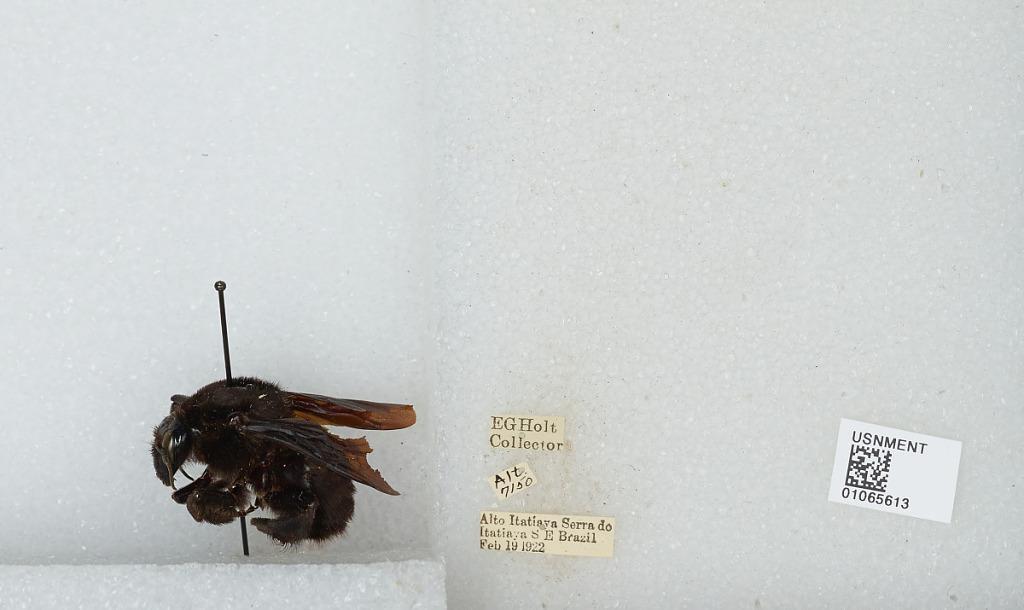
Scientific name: Bombus sp.
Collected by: E. Holt
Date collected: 1922-2-19
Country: Brazil
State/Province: Minas Gerais
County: Bocaina de Minas
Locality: Pico das Agulhas Negras